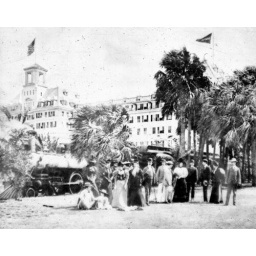
Royal Poinciana guests standing beside the hotel train